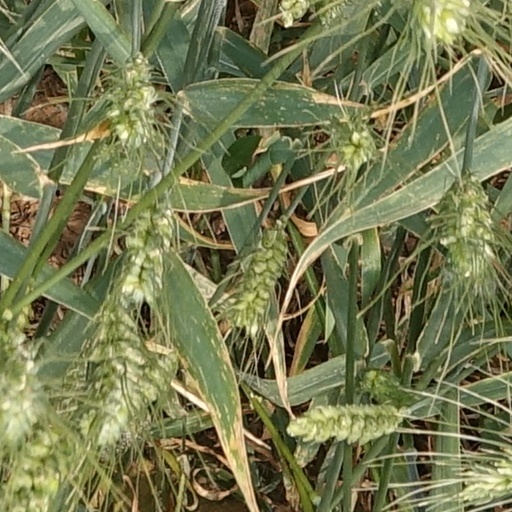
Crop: wheat